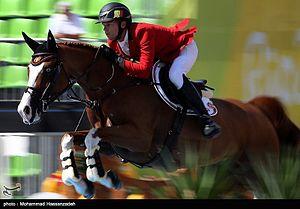
Le cheval en Belgique est surtout connu à travers l'élevage du Trait belge. La Belgique dispose aussi d'un solide secteur équestre sportif, avec un très grand nombre d'écuries de pension pour les particuliers, et des installations importantes au domaine de Zangersheide, à Lanaken, pour les professionnels. La densité de chevaux en Belgique est, en 2014, la plus élevée de toute l'Union européenne.